Octoechos (liturgy)

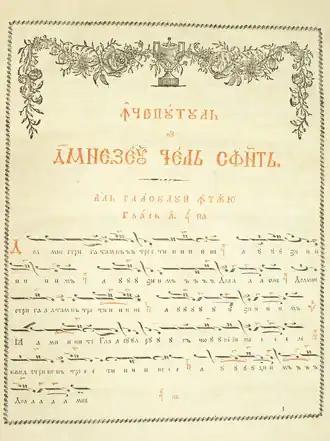
The Hesperinos psalm (Ps. 140) in Romanian printed in Cyrillic types is often used as a in (glas a') (Anastasimatar, Vienna 1823)

Many hymns in the Octoechos, such as Kathismata, Odes, and Kontakia are set in a strict meter—a fixed number of syllables with particular stress patterns, consistent throughout multiple verses. Complex poems are written with syllabic patterns matching the meter of a familiar hymn written prior. One example of such a hymn is "", the prooimion of the Christmas kontakion composed by Romanos the Melodist, set to a melody in the third mode of the Octoechos. This hymn has served as the metrical basis for many other Kontakia. In the current tradition the kontakion exists as well as a model to recite many other kontakia prosomoia which was also translated into Old Church Slavonic. In the particular genre kontakion this model is still regarded as an idiomelon due to the complexity of the poetic form.